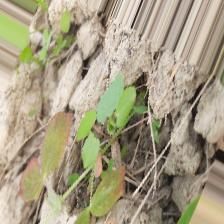
Label: Lentil Rust